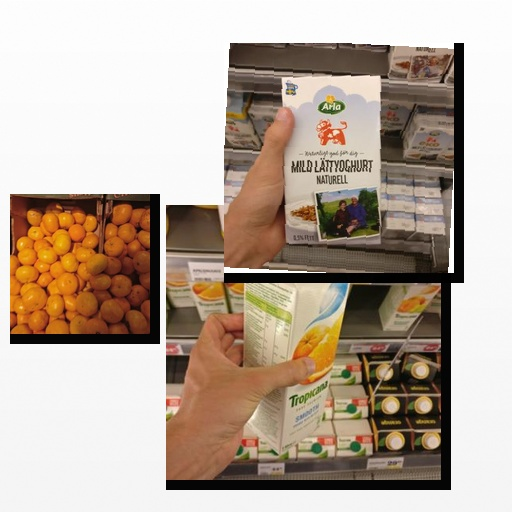
Food items: satsuma, natural_low_fat_yogurt, mixed_juice